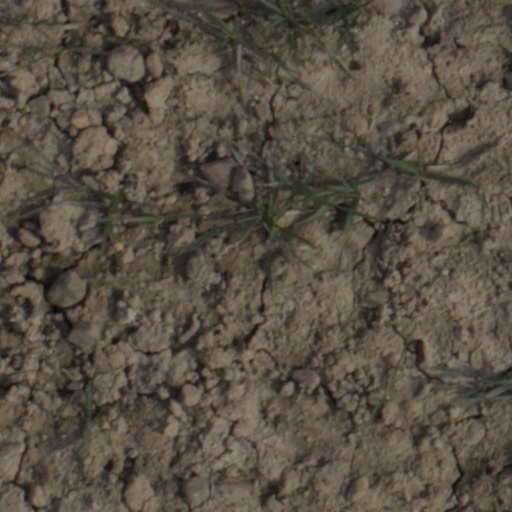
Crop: wheat